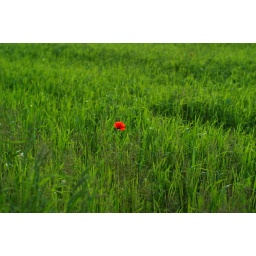
Single Red poppy in a field of green